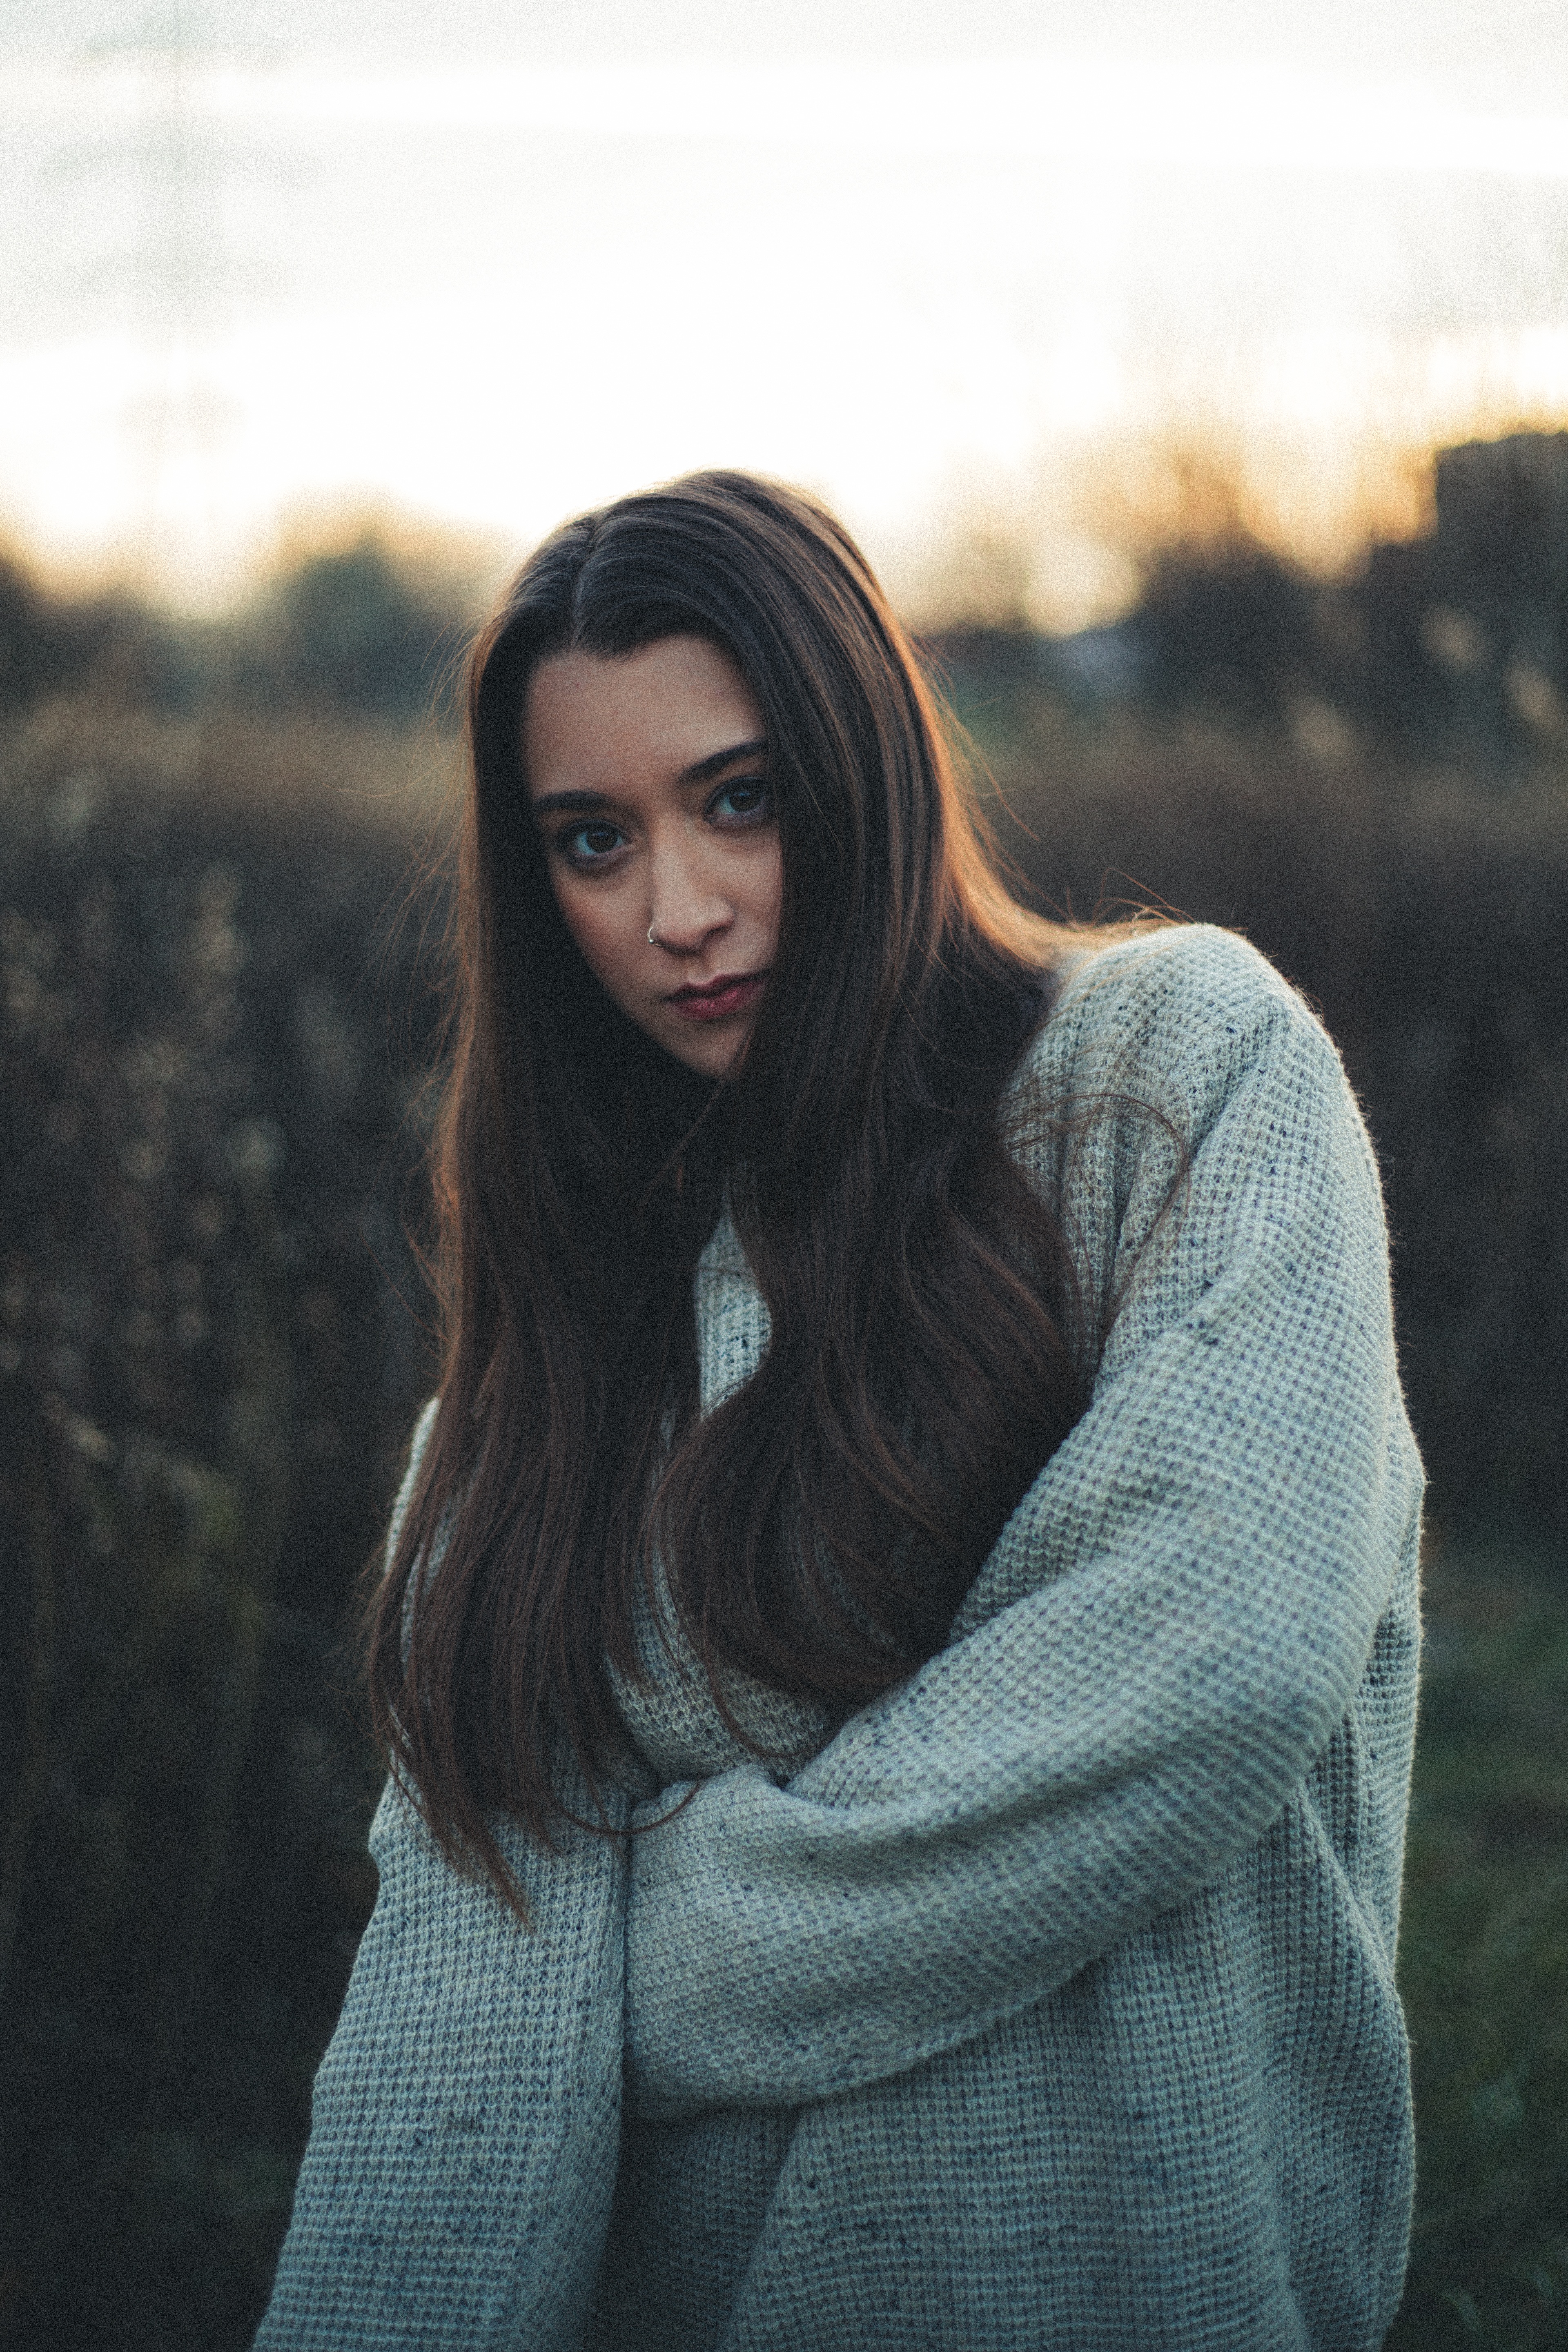
person, girl, hair, photography, portrait, model, fashion, hairstyle, smile, long hair, glasses, photograph, beauty, photo shoot, brown hair, portrait photography